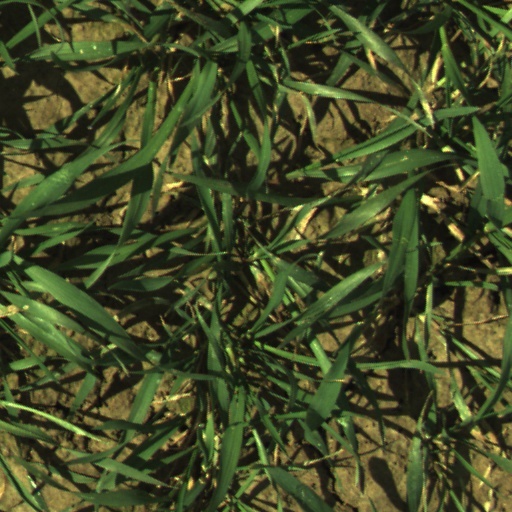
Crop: wheat